Céleste Alkan

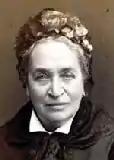
Céleste Alkan

Céleste Alkan (born Céleste Morhange, after marriage Céleste Marix) (25 February 1812 – 25 December 1897), was a French musician, the sister of the pianist and composer Charles-Valentin Alkan and the music professor Napoléon Alkan.